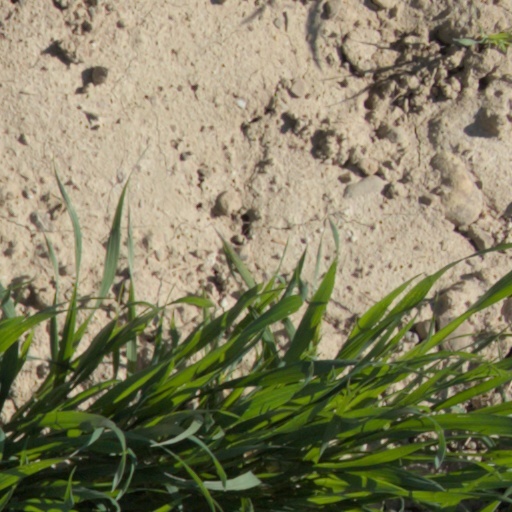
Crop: wheat